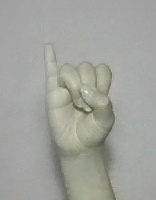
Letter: meem